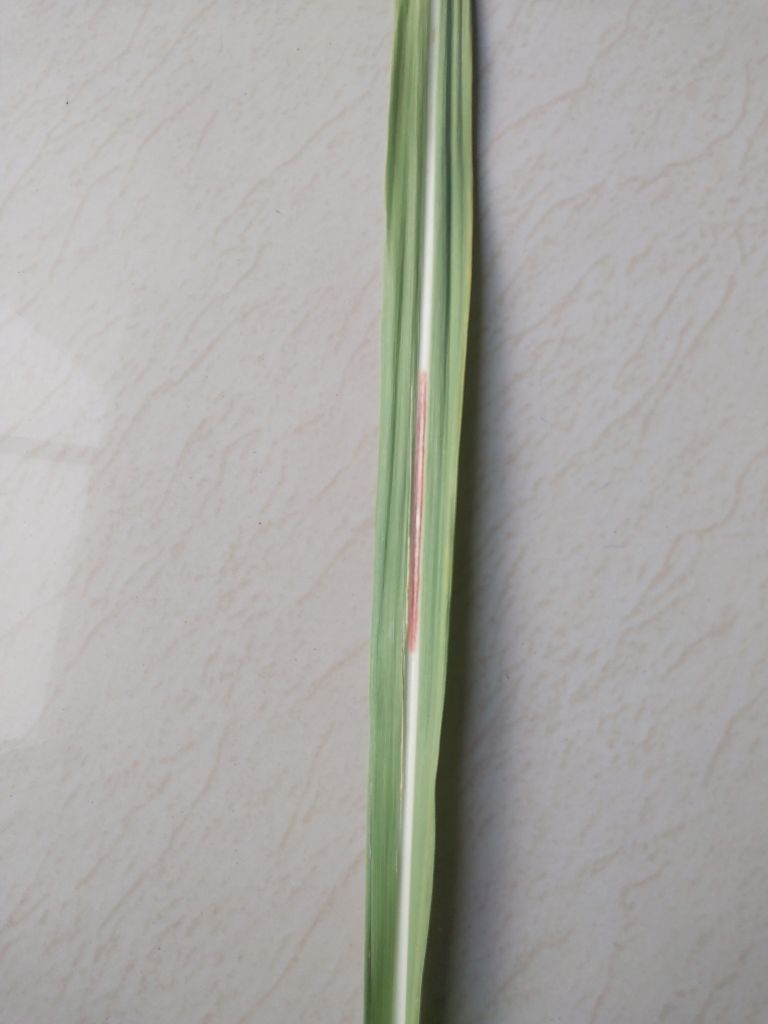
Label: Brown Spot